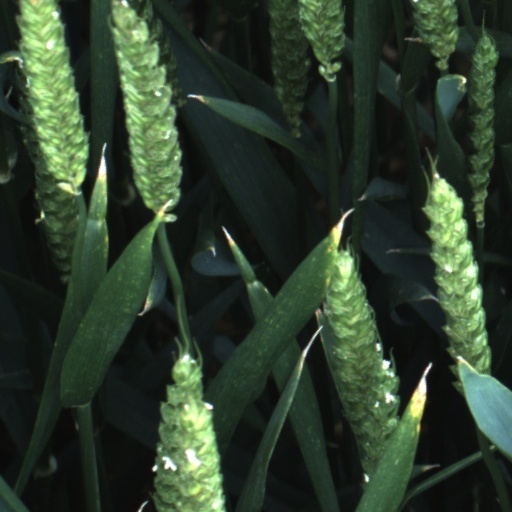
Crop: wheat